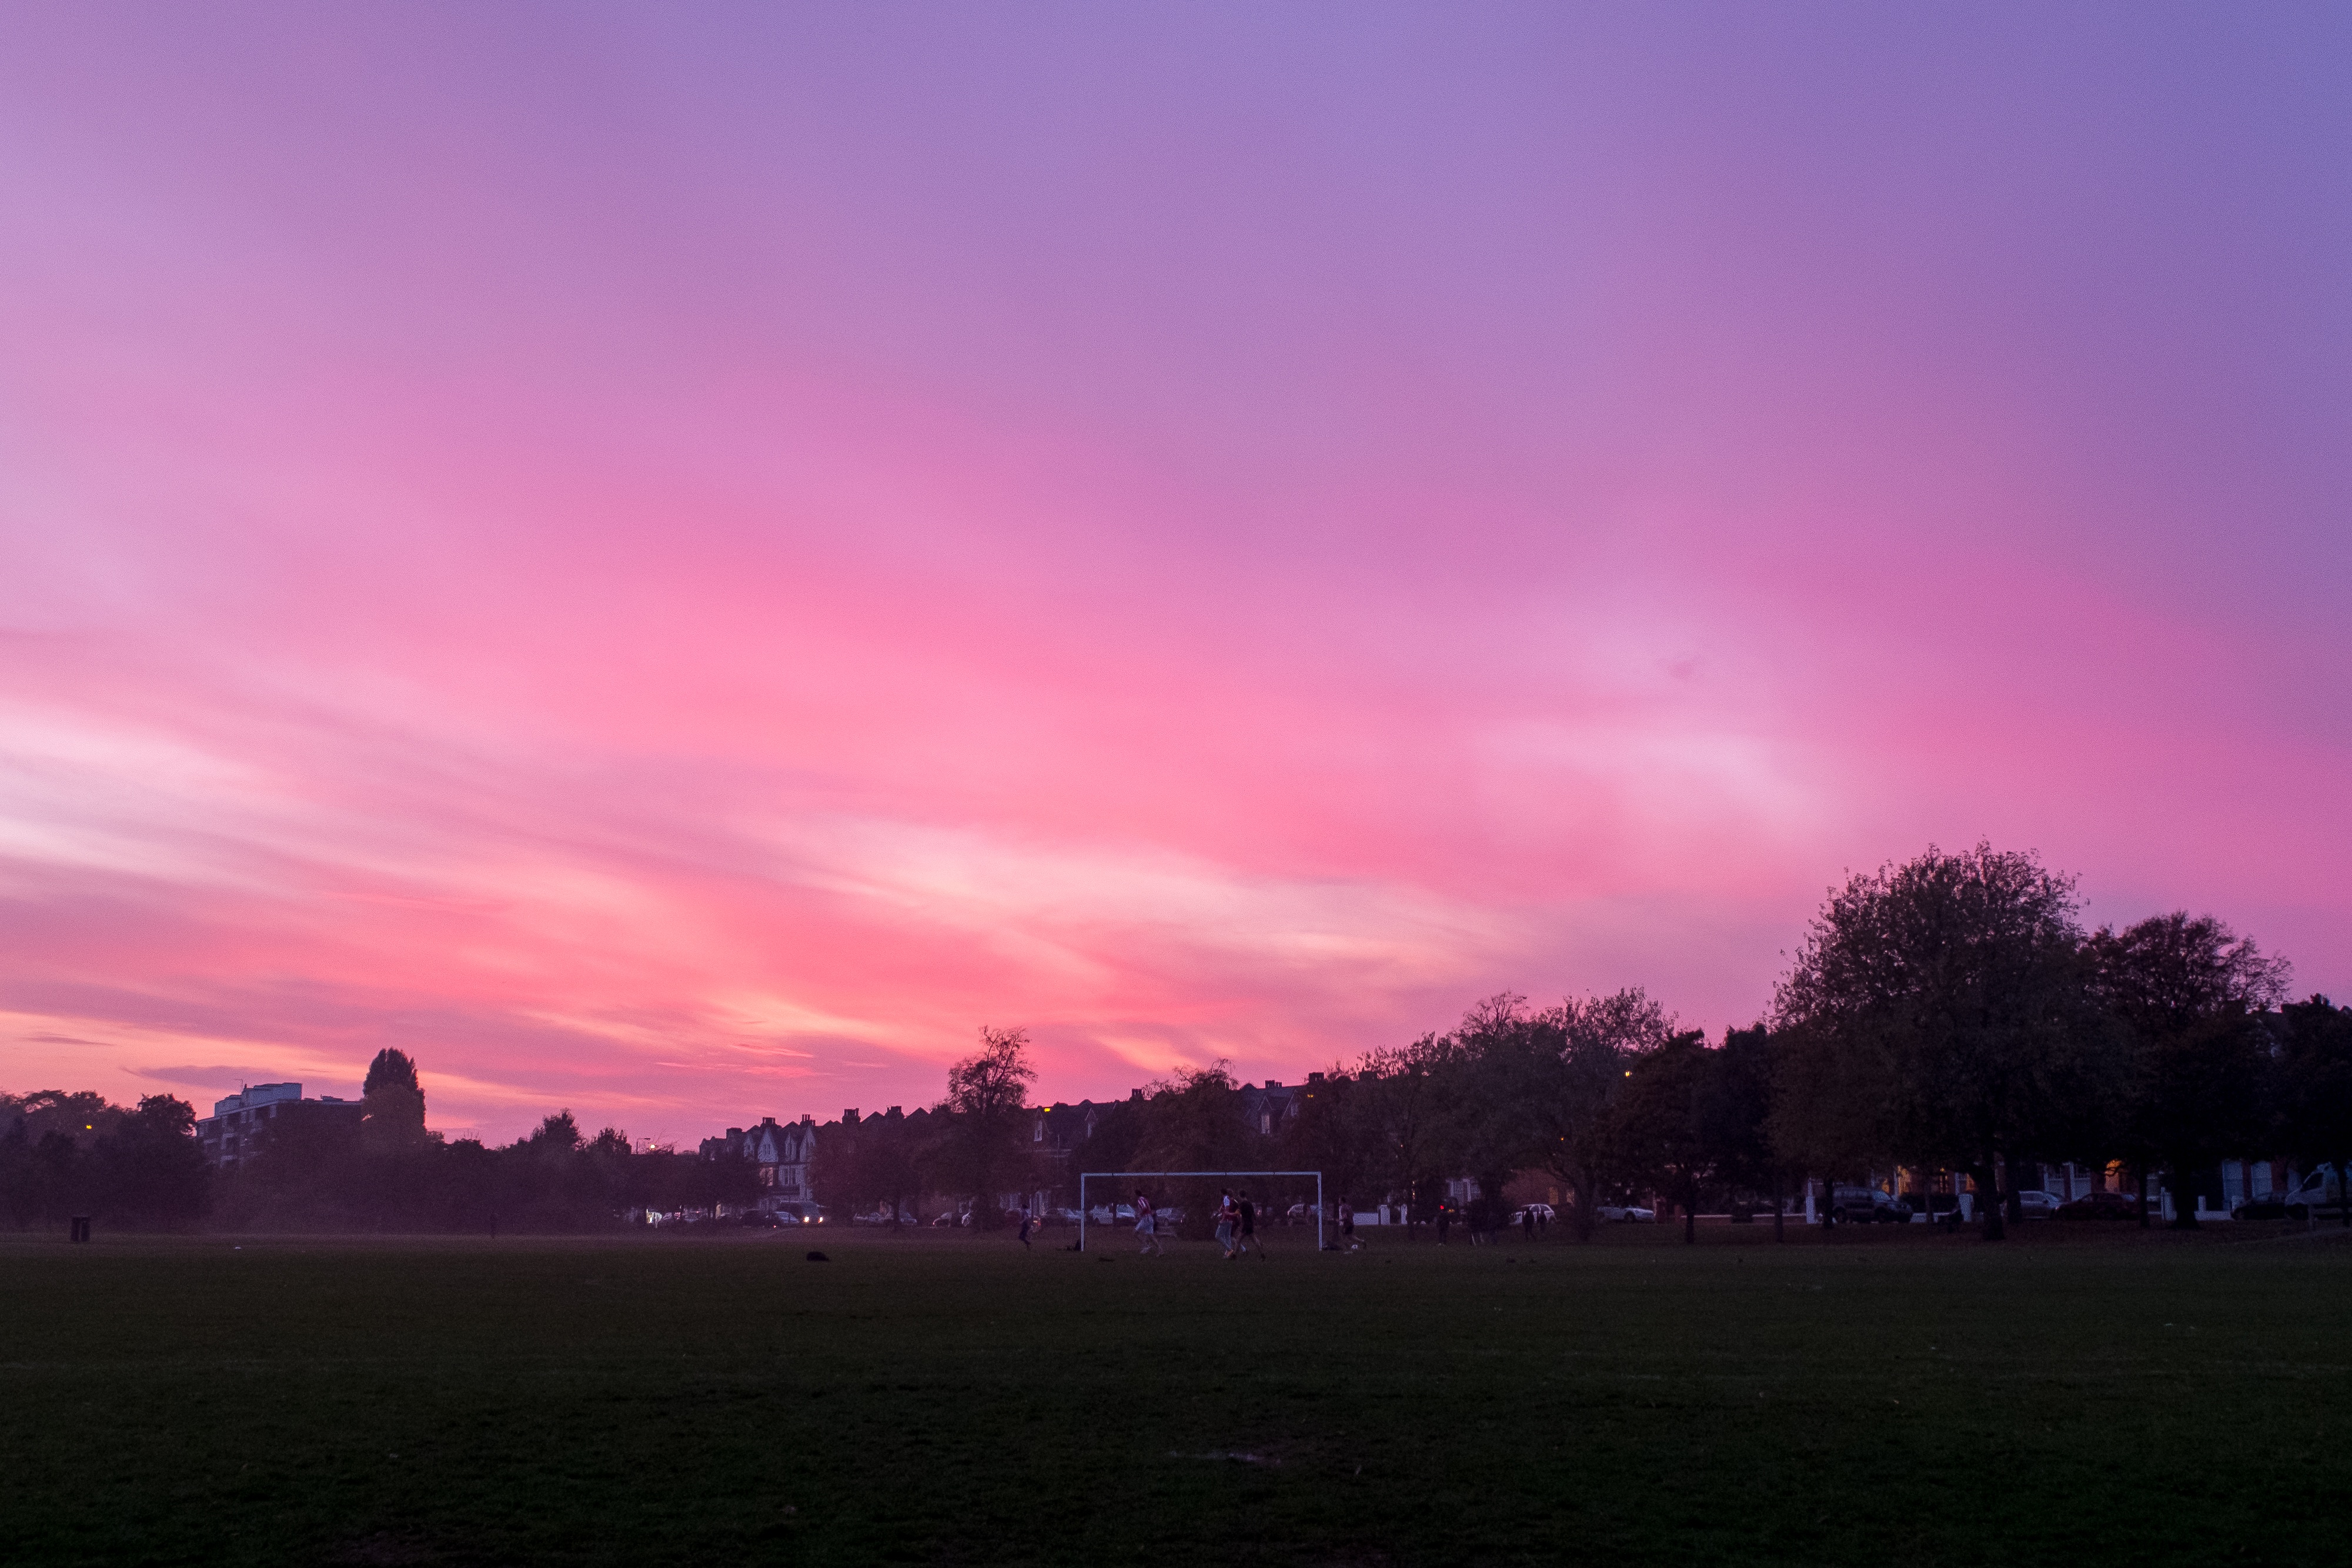
horizon, cloud, sky, sunrise, sunset, skyline, morning, dawn, atmosphere, dusk, evening, afterglow, atmospheric phenomenon, atmosphere of earth, red sky at morning